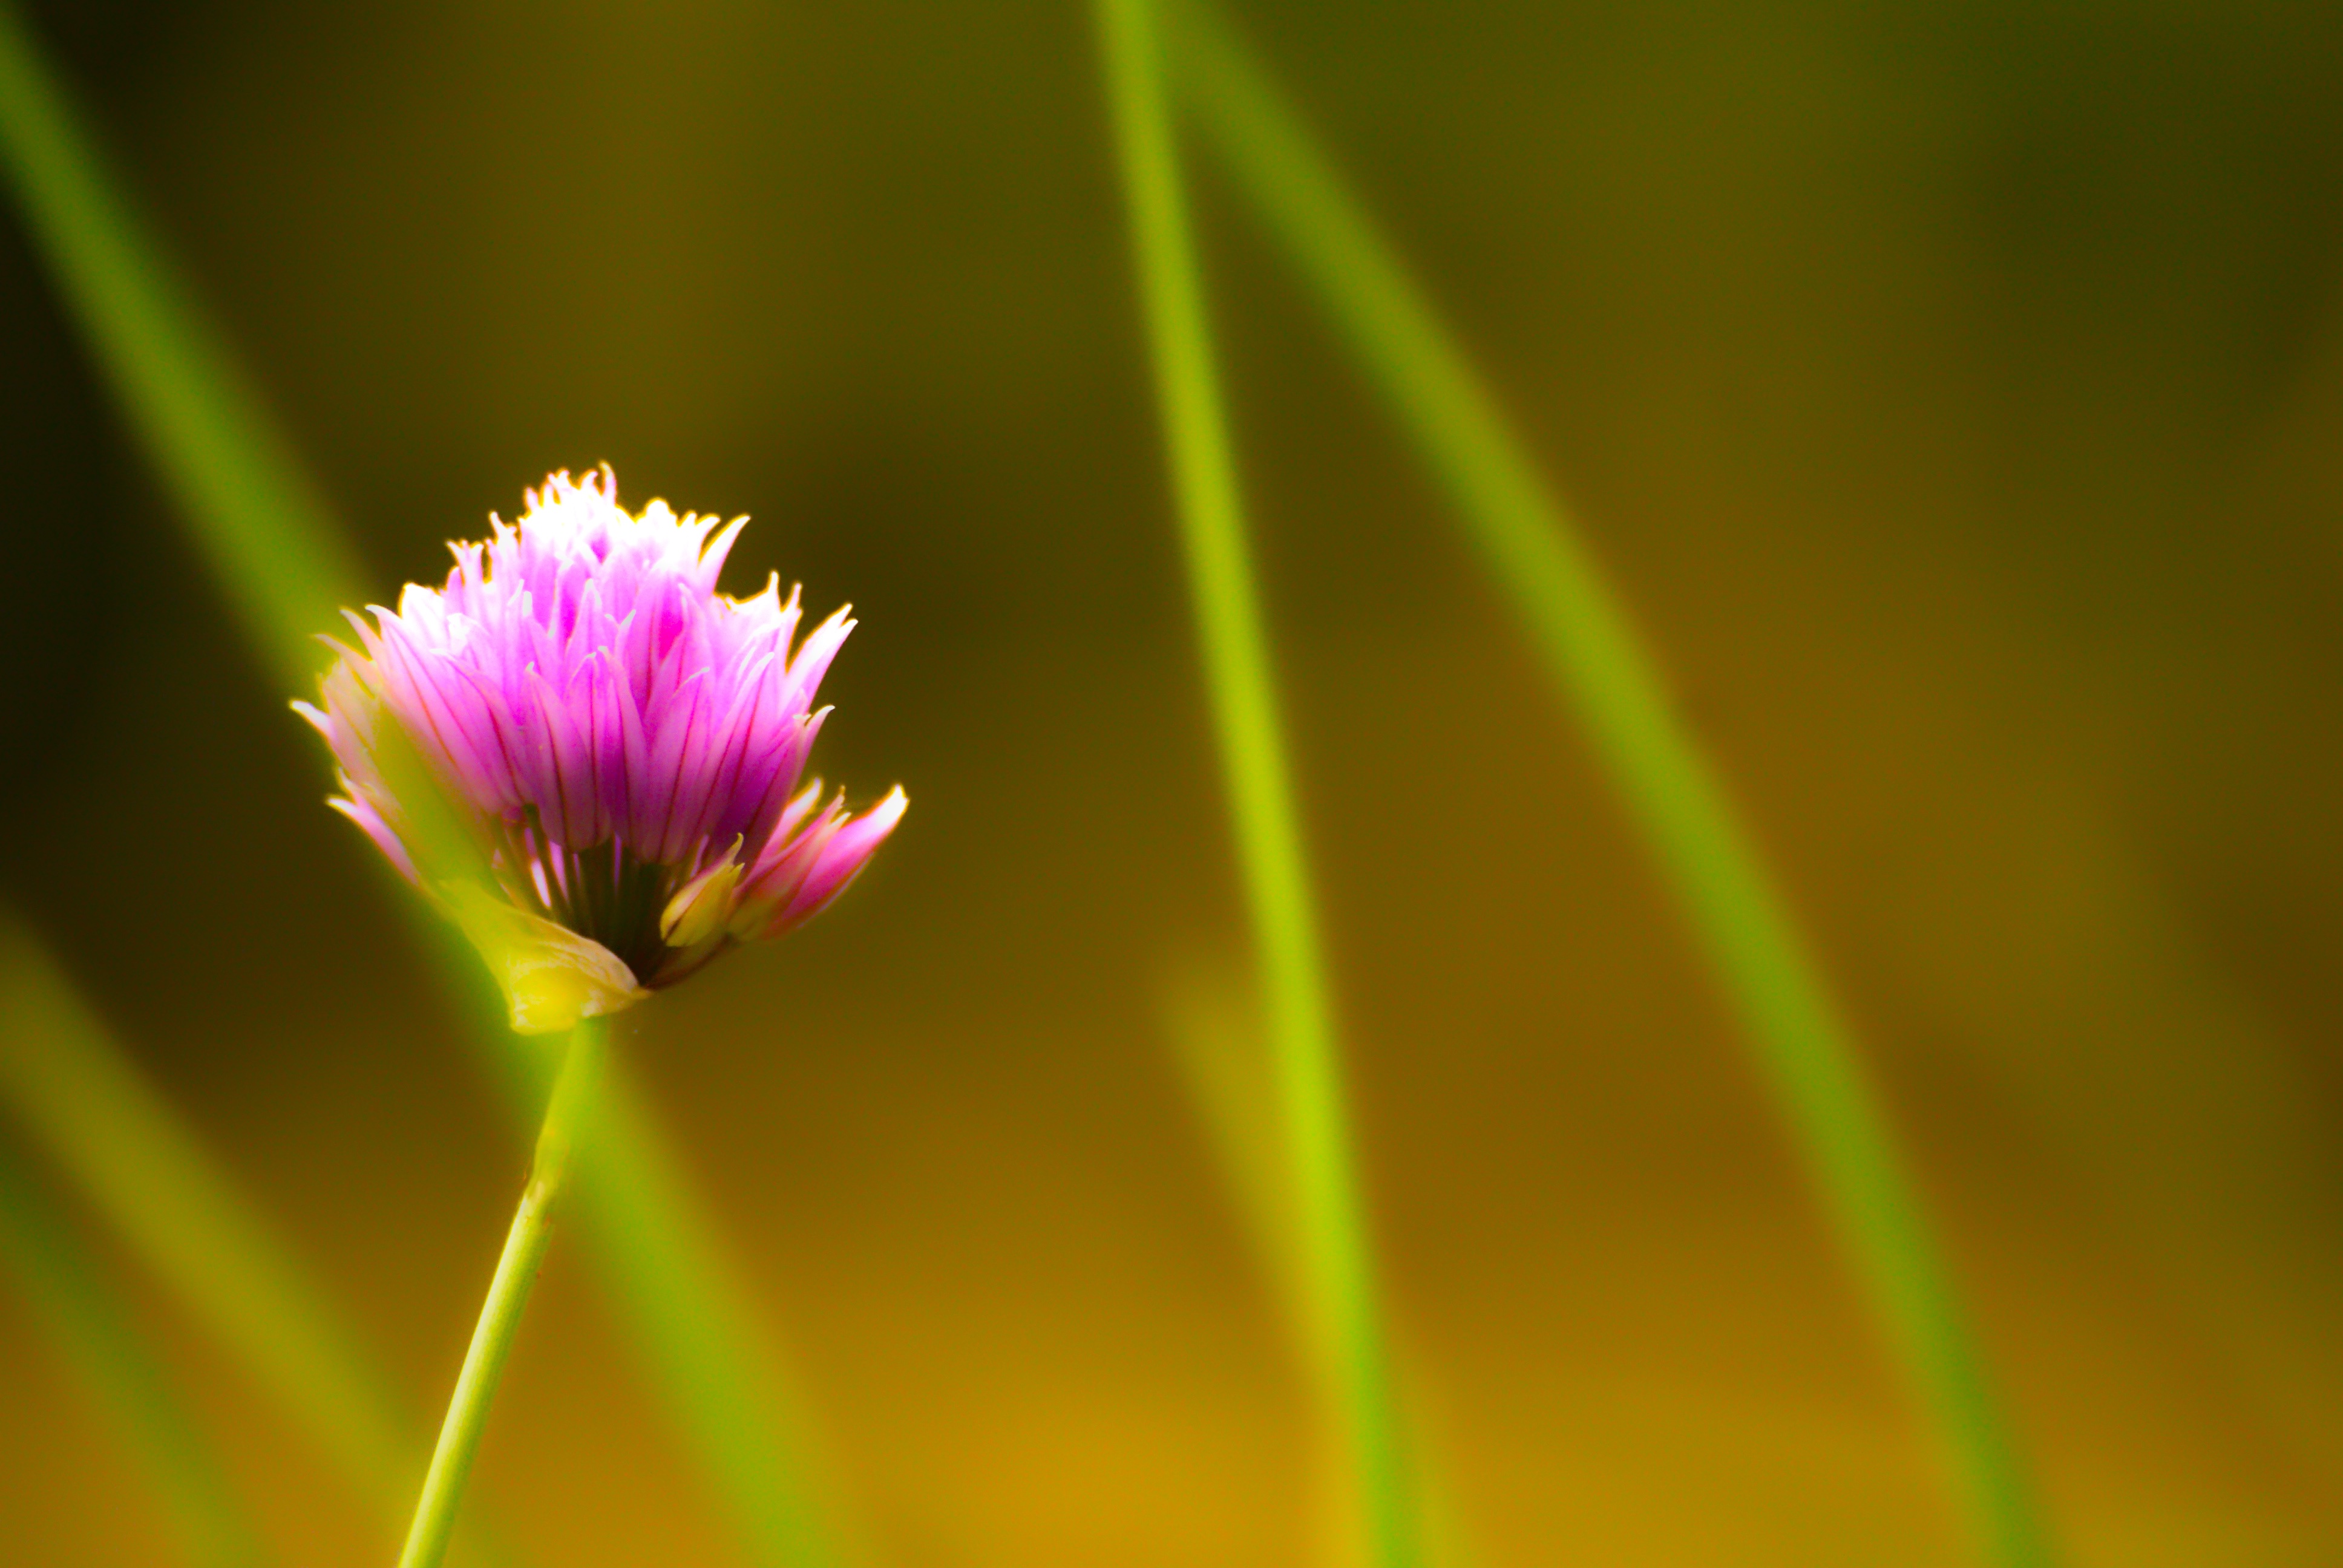
nature, grass, blossom, plant, photography, meadow, sunlight, leaf, flower, purple, petal, daisy, pollen, green, yellow, garden, flora, wildflower, close up, herbs, macro photography, flowering plant, daisy family, grass family, plant stem, computer wallpaper, land plant